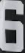
Number: 6